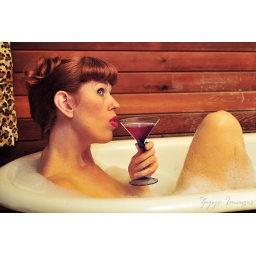
Beth relaxing in a bubble bath .....strobist info ......strobist info...SB600 bare at 1/4 bounced off the opposite wall/ceiling